Simeon Perkins

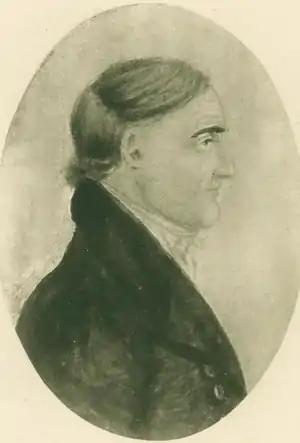
Col Simeon Perkins of Liverpool, Nova Scotia. Original in the Elizabeth Bishop Perkins House Museum, York, Maine

Colonel Simeon Perkins (February 24, 1735 – May 9, 1812) was a Nova Scotia militia leader, merchant, diarist and politician. Perkins led the defence of Liverpool from attacks during the American Revolution, French Revolutionary Wars and the Napoleonic Wars. In the 1770s, Liverpool was the second-largest settlement in Nova Scotia, next to Halifax. He also funded privateer ships in defence of the colony. He wrote a diary for 46 years (1766–1812), which is an essential historic document of this time period in Nova Scotian history. His home is now the Perkins House Museum. He was the grandfather of Joshua Newton Perkins.